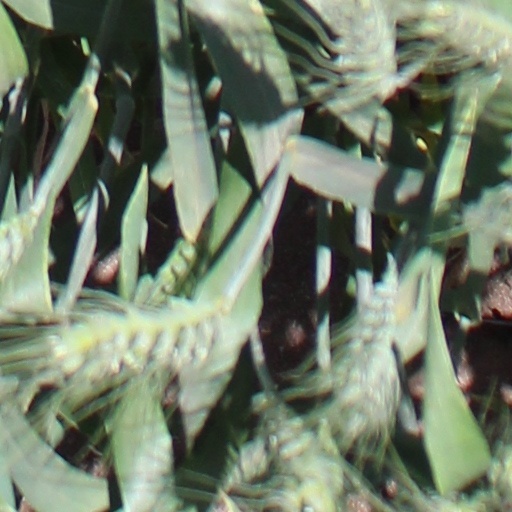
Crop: wheat